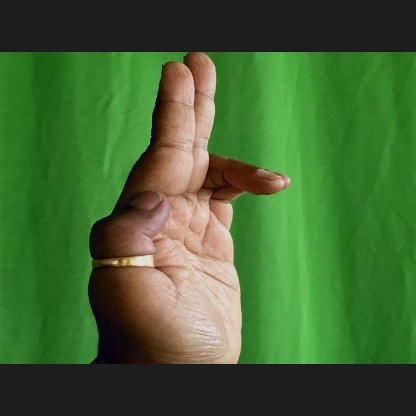
Mudra: Ardhapathaka